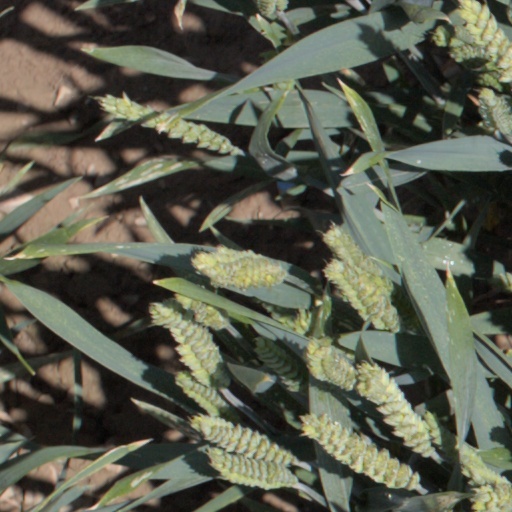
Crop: wheat